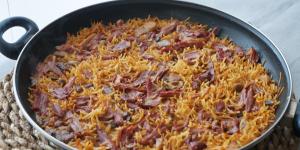
fideua de pato